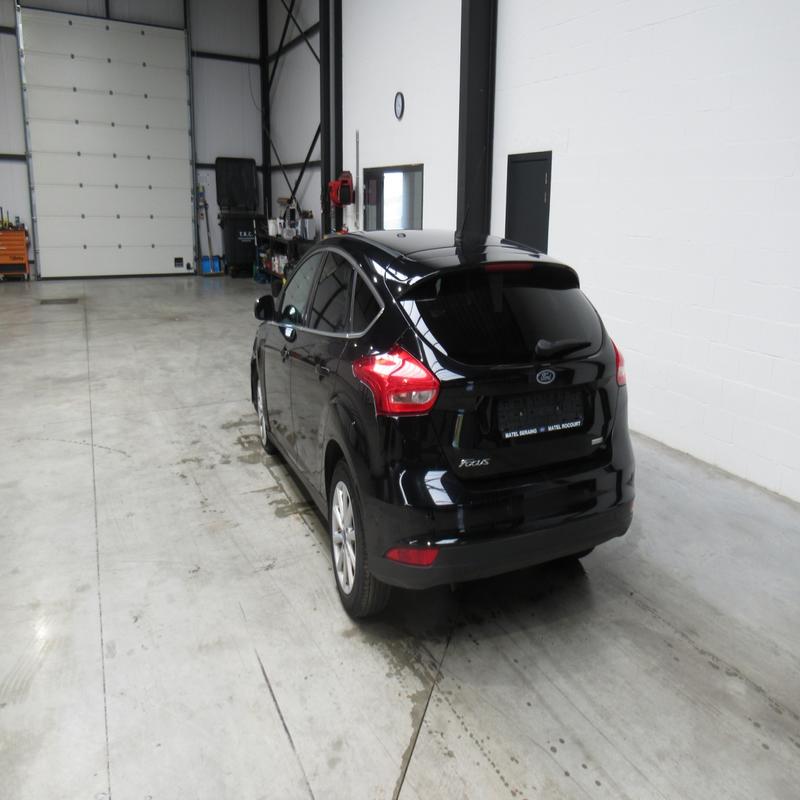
Aucun dommage détecté.
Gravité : aucun